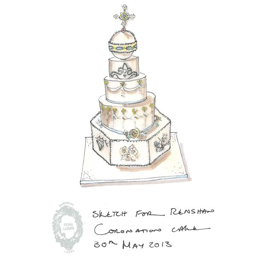
original drawing by person for type of dish